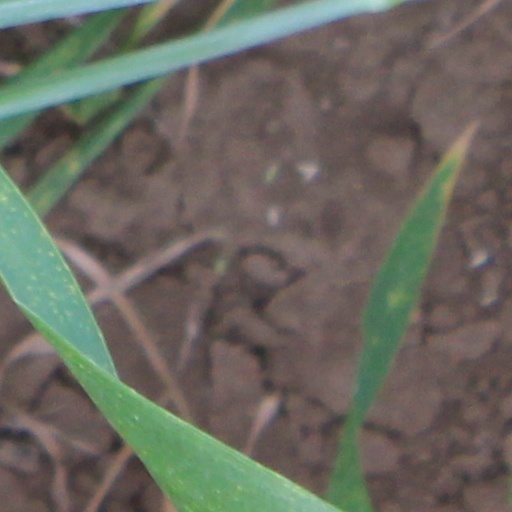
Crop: wheat